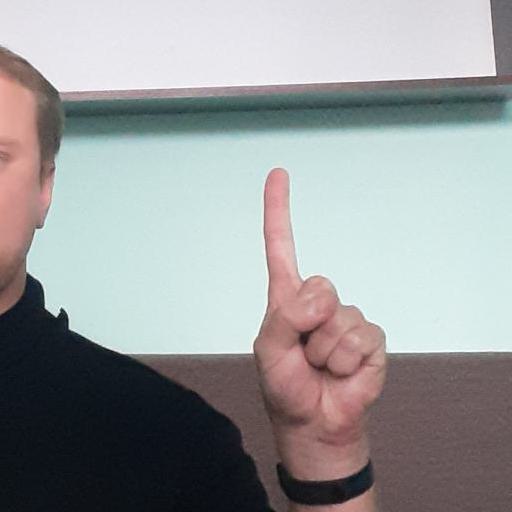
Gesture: one